Bartolomé Román

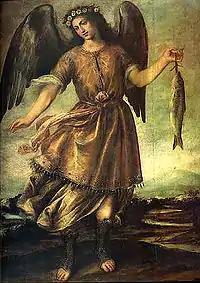
"San Rafael Arcangel" by Bartolomé Román, St. Peter's Church, Lima, before 1647, perhaps c. 1628)

Bartolomé Román (c. 1587 – 1647) was a Spanish Baroque painter known for his series of archangels.